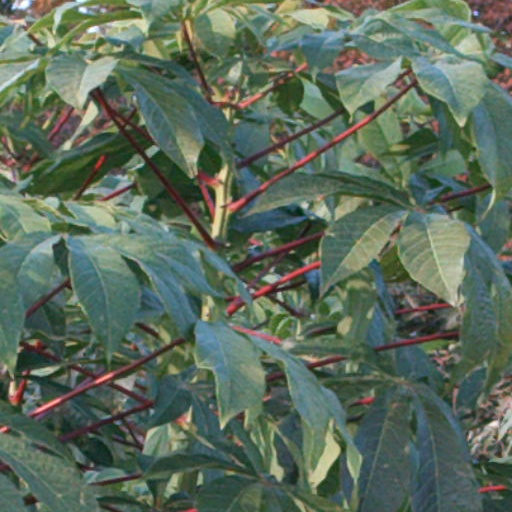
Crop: cassava